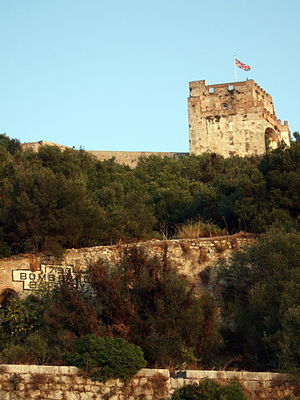
Gibraltarklippen / Befæstning
Den mauriske borg
Gibraltarklippen er en monolit af kalksten, der danner den odde, hvorpå Gibraltar ligger. Gibraltar er det sydvestligste punkt i Europa beliggende på den Iberiske Halvø, hvor den grænser op til Spanien; selve klippen er på det højeste sted 426 m høj. Det meste af Gibraltarklippen er udlagt som naturreservat, hvor der lever omkring 250 berberaber. Disse aber er sammen med det labyrintagtige netværk af tunneller i området en stor turistattraktion, der tiltrækker talrige besøgende hvert år.